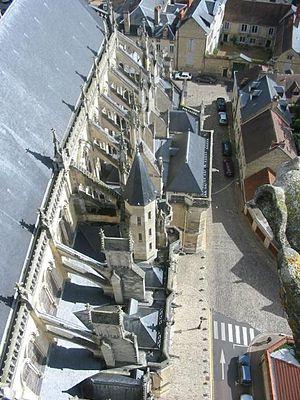
Nef de la cathédrale de Nevers
La cathédrale Saint-Cyr-et-Sainte-Julitte de Nevers est une cathédrale catholique romaine située à Nevers dans la Nièvre en Bourgogne. Elle est dédiée à saint Cyr, martyr en 304 à l’âge de trois ans, et à sa mère sainte Julitte également martyre.